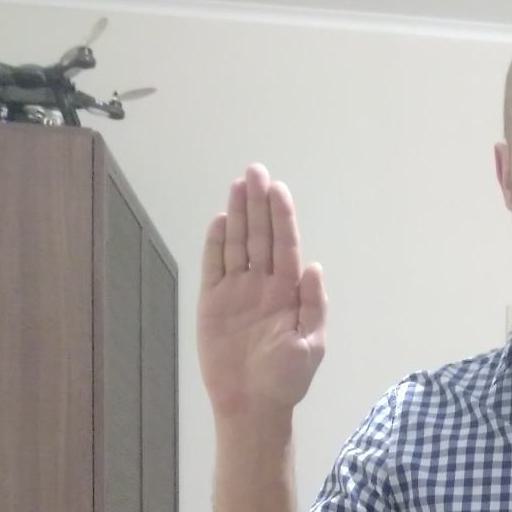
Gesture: stop